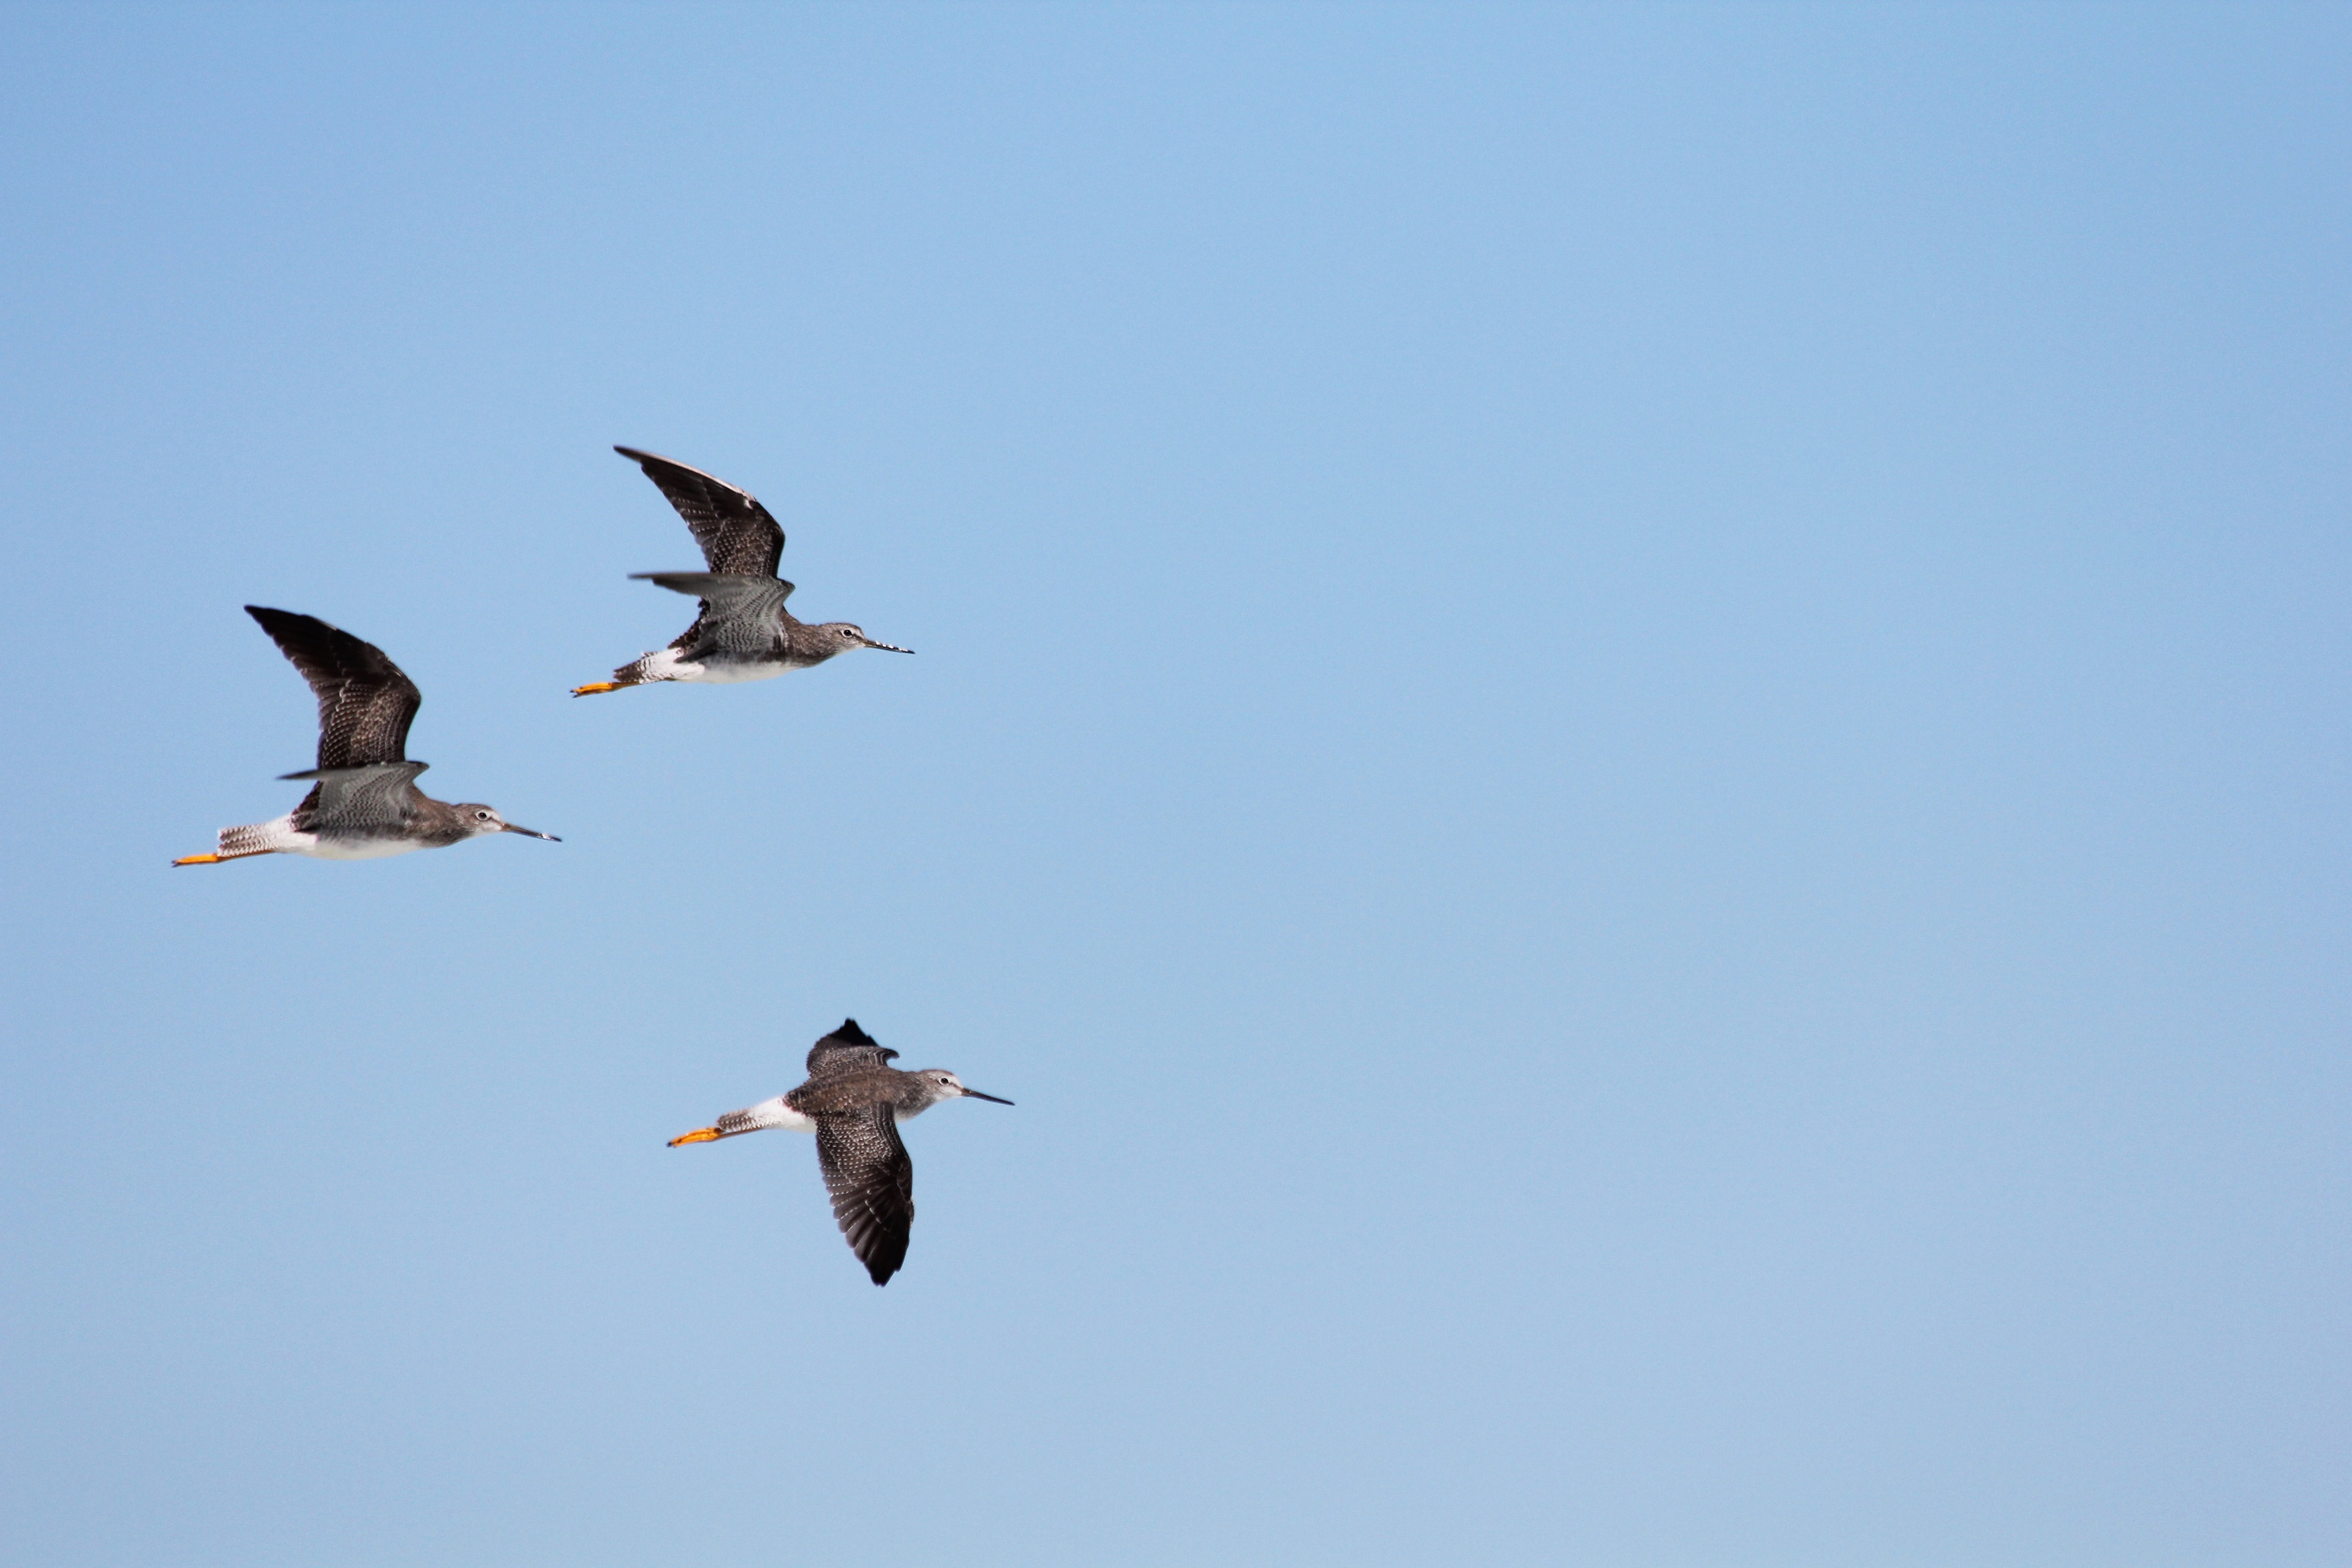
beach, bird, wing, sky, seabird, flight, fauna, birds, wings, vertebrate, waterfowl, threesome, bird migration, foreground, birds in flight, animal migration